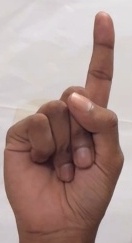
ASL sign: 1